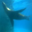
Label: seal